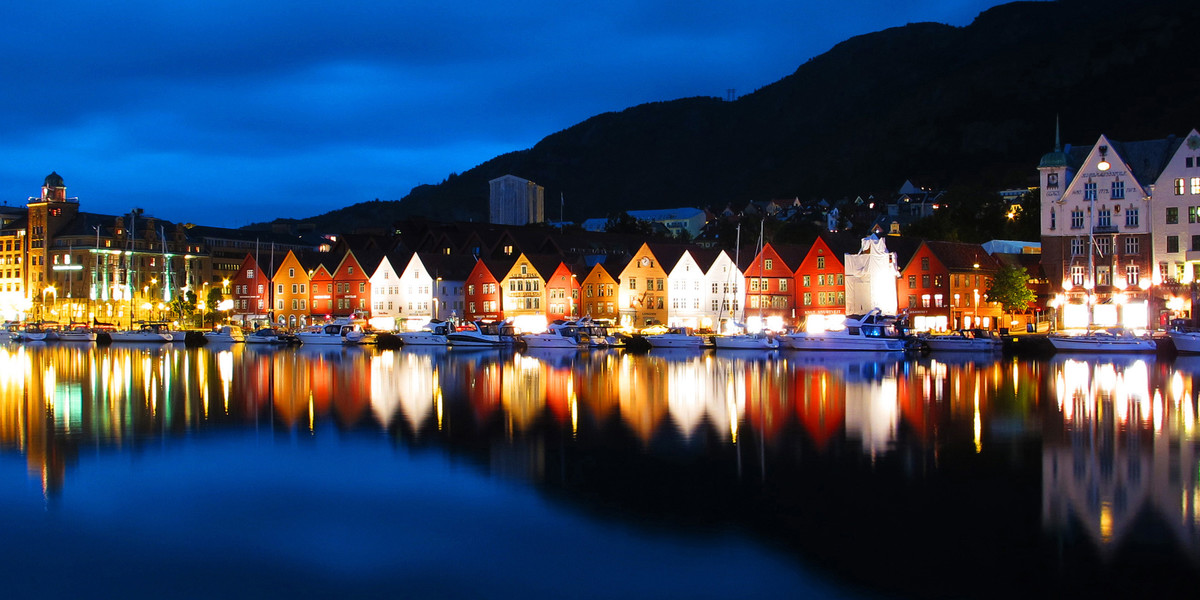
Fire: no
Smoke: no